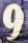
Number: 9